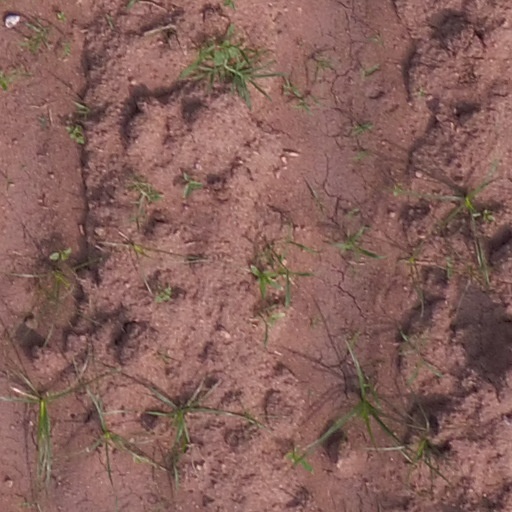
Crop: maize; corn